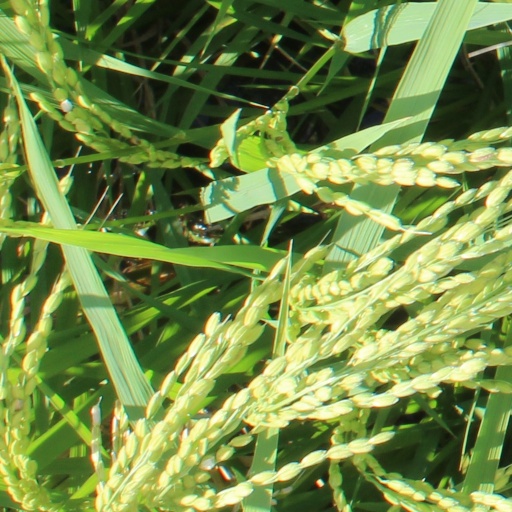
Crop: rice